The Crossways

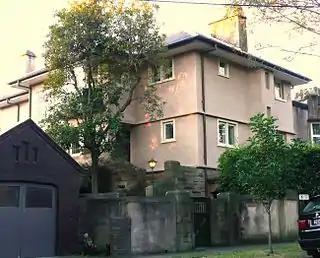

The Crossways is a historic two-storey house in the suburb of Centennial Park in Sydney, New South Wales, Australia. It built in 1908 and designed by Waterhouse and Lake.